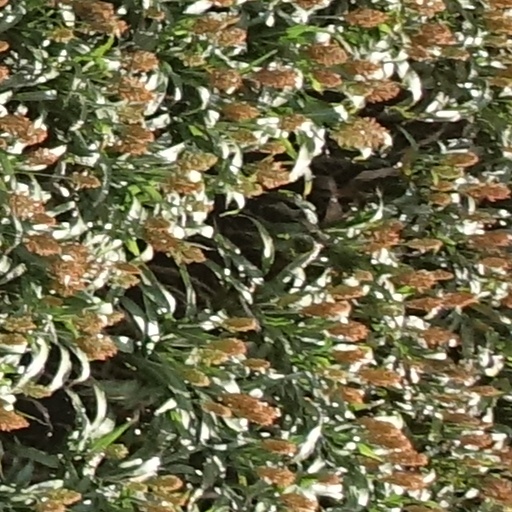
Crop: sorghum